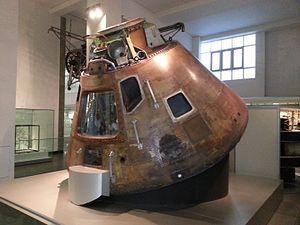
Apollo 10 est un vol spatial habité qui a eu lieu en mai 1969, la quatrième mission avec équipage du programme américain Apollo, et la deuxième, après Apollo 8 à orbiter autour de la Lune. Il s'agit de la mission F, une répétition générale pour le premier atterrissage lunaire, testant tous les composants et les procédures juste avant l'atterrissage réel. Les astronautes Thomas Stafford et Gene Cernan font voler le module lunaire Apollo, son deuxième essai dans l'espace après celui d'Apollo 9 en orbite terrestre, sur une orbite de descente à 15,6 kilomètres de la surface lunaire, le point où commencerait la descente motorisée.